528th Sustainment Brigade (United States)

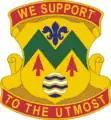
528th Sustainment Brigade's Distinctive Unit Insignia

The 528th Sustainment Brigade (Special Operations) (Airborne), 528th Sustainment Brigade (SO) (A), or 528th SB (SO) (A) was activated on 16 December 2008, as part of the overall United States Army Special Operations Forces logistics transformation. The brigade replaced the Special Operations Support Command (Airborne) (SOSCOM) as combat service support and combat health support unit for all Army Special Operations Command (USASOC) units under the 1st Special Forces Command (Airborne) (1st SFC).